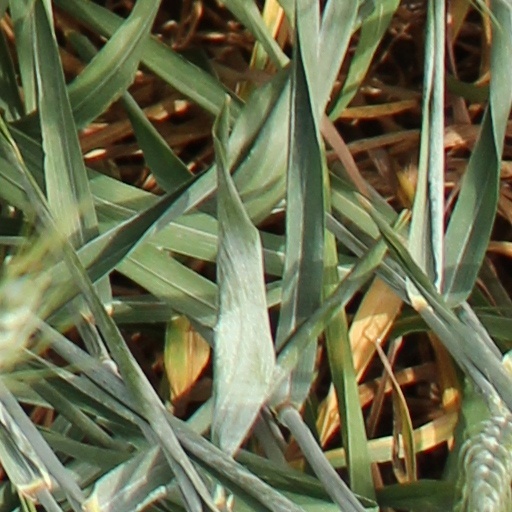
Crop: wheat